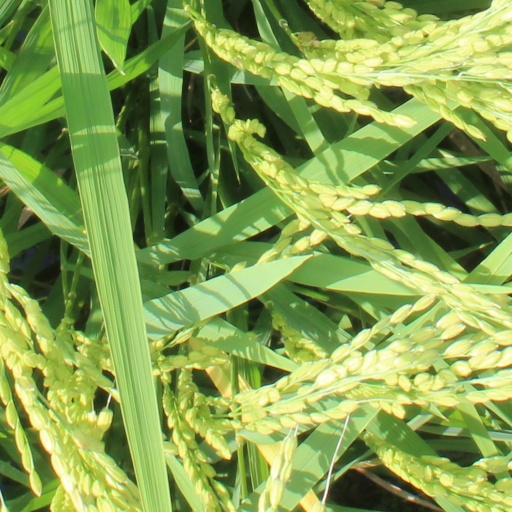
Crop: rice